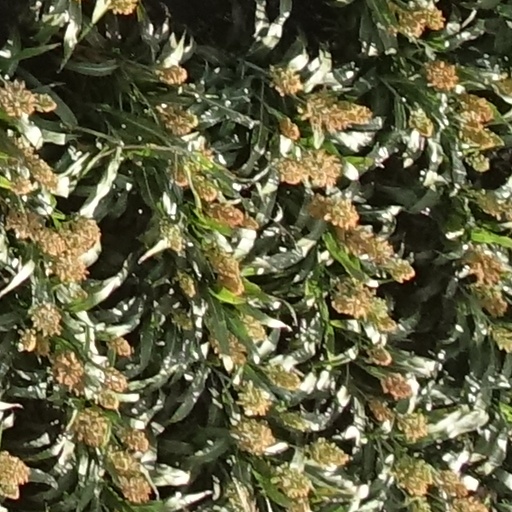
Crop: sorghum